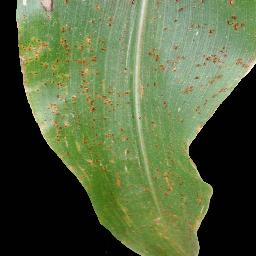
Label: Corn_(Maize)___Common_Rust